Question: Please indicate a possible affordance area of the knife that can be used for holding
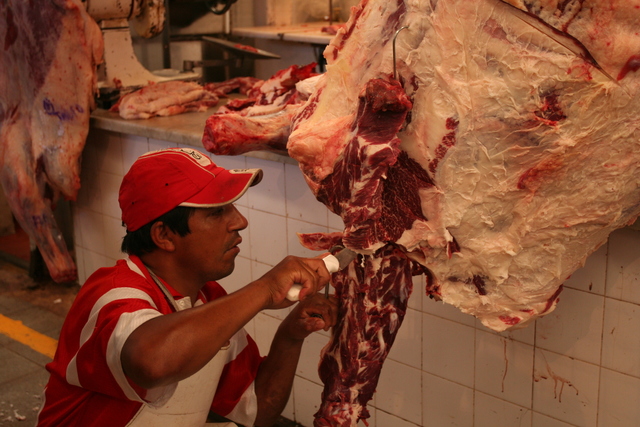
Answer: [282.338, 253.199, 341.825, 299.866]